History of anthropology by country

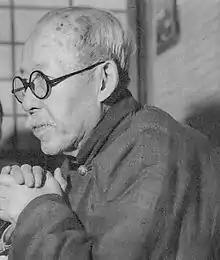
Torii Ryuzo 1952

The creation of anthropology in Japan was a response to the research of Edward Morse, the first professor of Zoology at Tokyo Imperial University, where he discovered signs of cannibalism in Japan. Japanese nationalism motivated Japanese peoples to study themselves rather than being subjects of study by outsiders. This motivation led to the formation of Anthropological Society of Tokyo in 1886. Tsuboi Shôgorô was a leading member of this group, and he is named one of the founding fathers of Japanese anthropology. In 1892, he became the first professor of anthropology at Tokyo Imperial University.